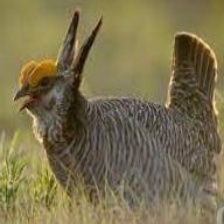
Species: GREATER PRAIRIE CHICKEN
Scientific name: TYMPANUCHUS CUPIDO